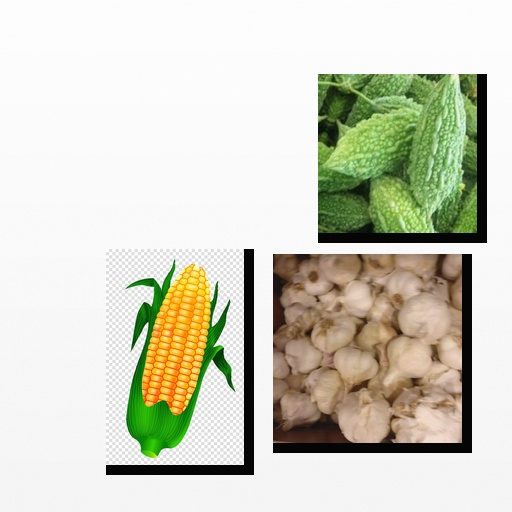
Food items: corn, bitter_gourd, garlic